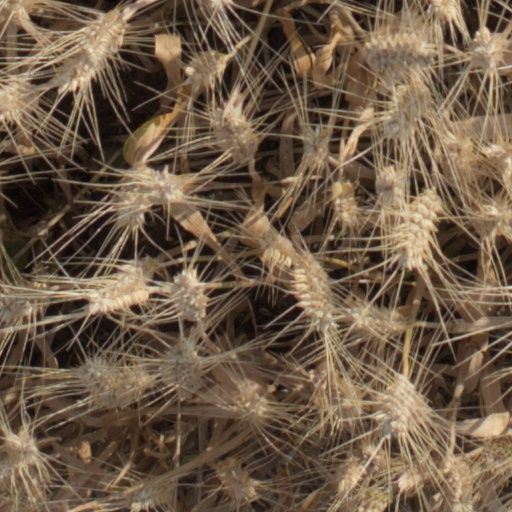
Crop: wheat